Pat Dodson

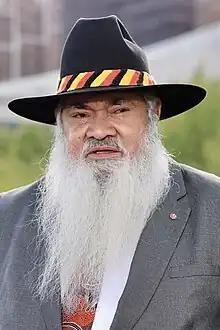
Dodson in New York City in 2022

Patrick Lionel Djargun Dodson (born 29 January 1948) is an Australian Indigenous rights activist and former politician. He is often referred to as the "father of reconciliation" owing to his commitment to reconciliation in Australia. He was a Senator for Western Australia from 2016 to 2024, representing the Australian Labor Party (ALP). He is the brother of Mick Dodson.